Describe the emotion expressed in this image:  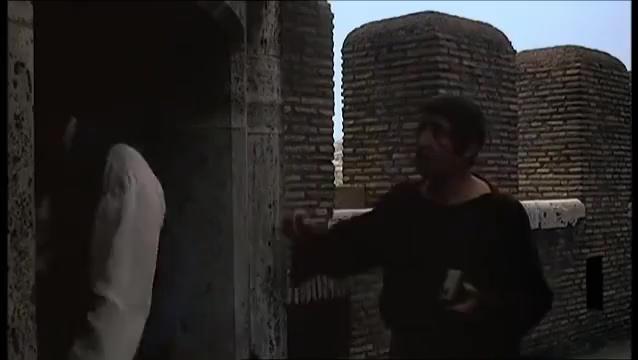
This person displays Suffering, valence and arousal with low intensity.